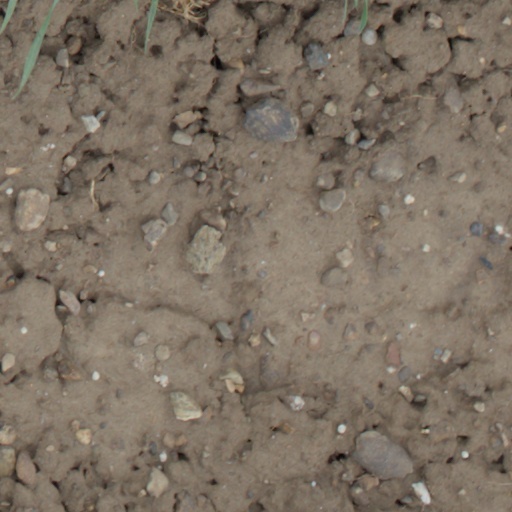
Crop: wheat